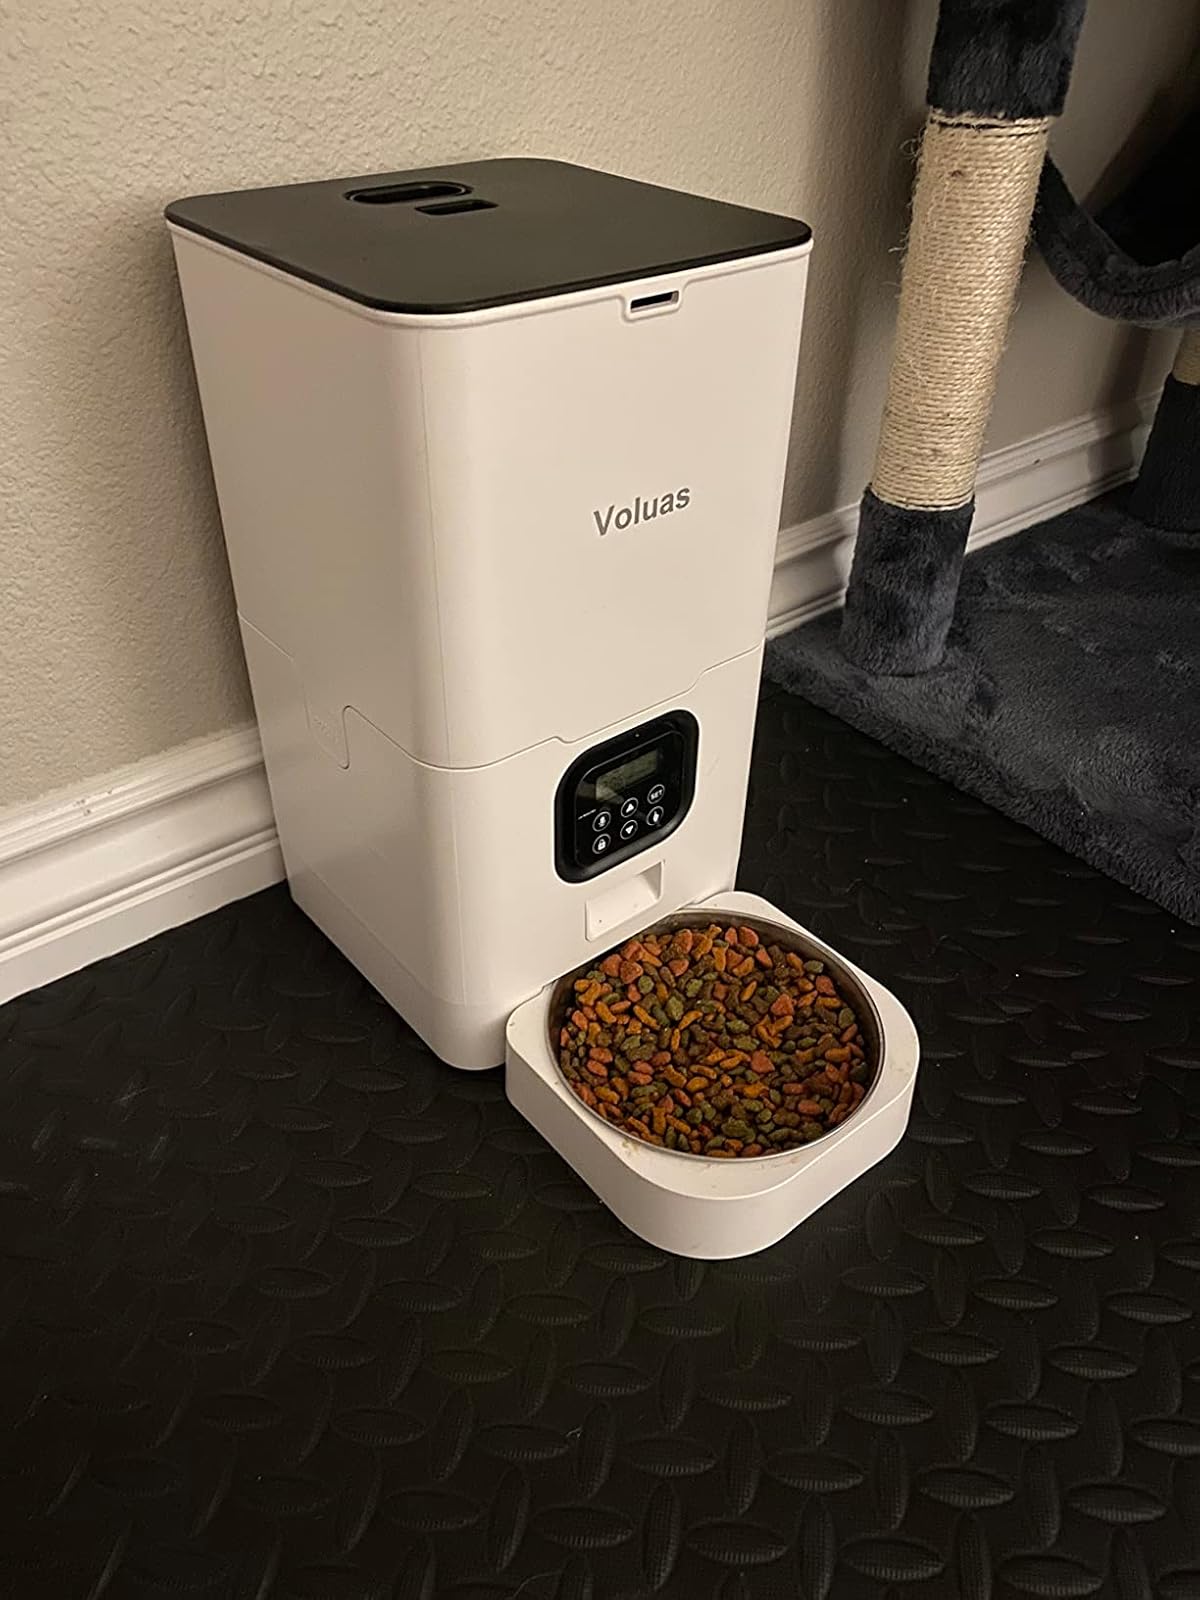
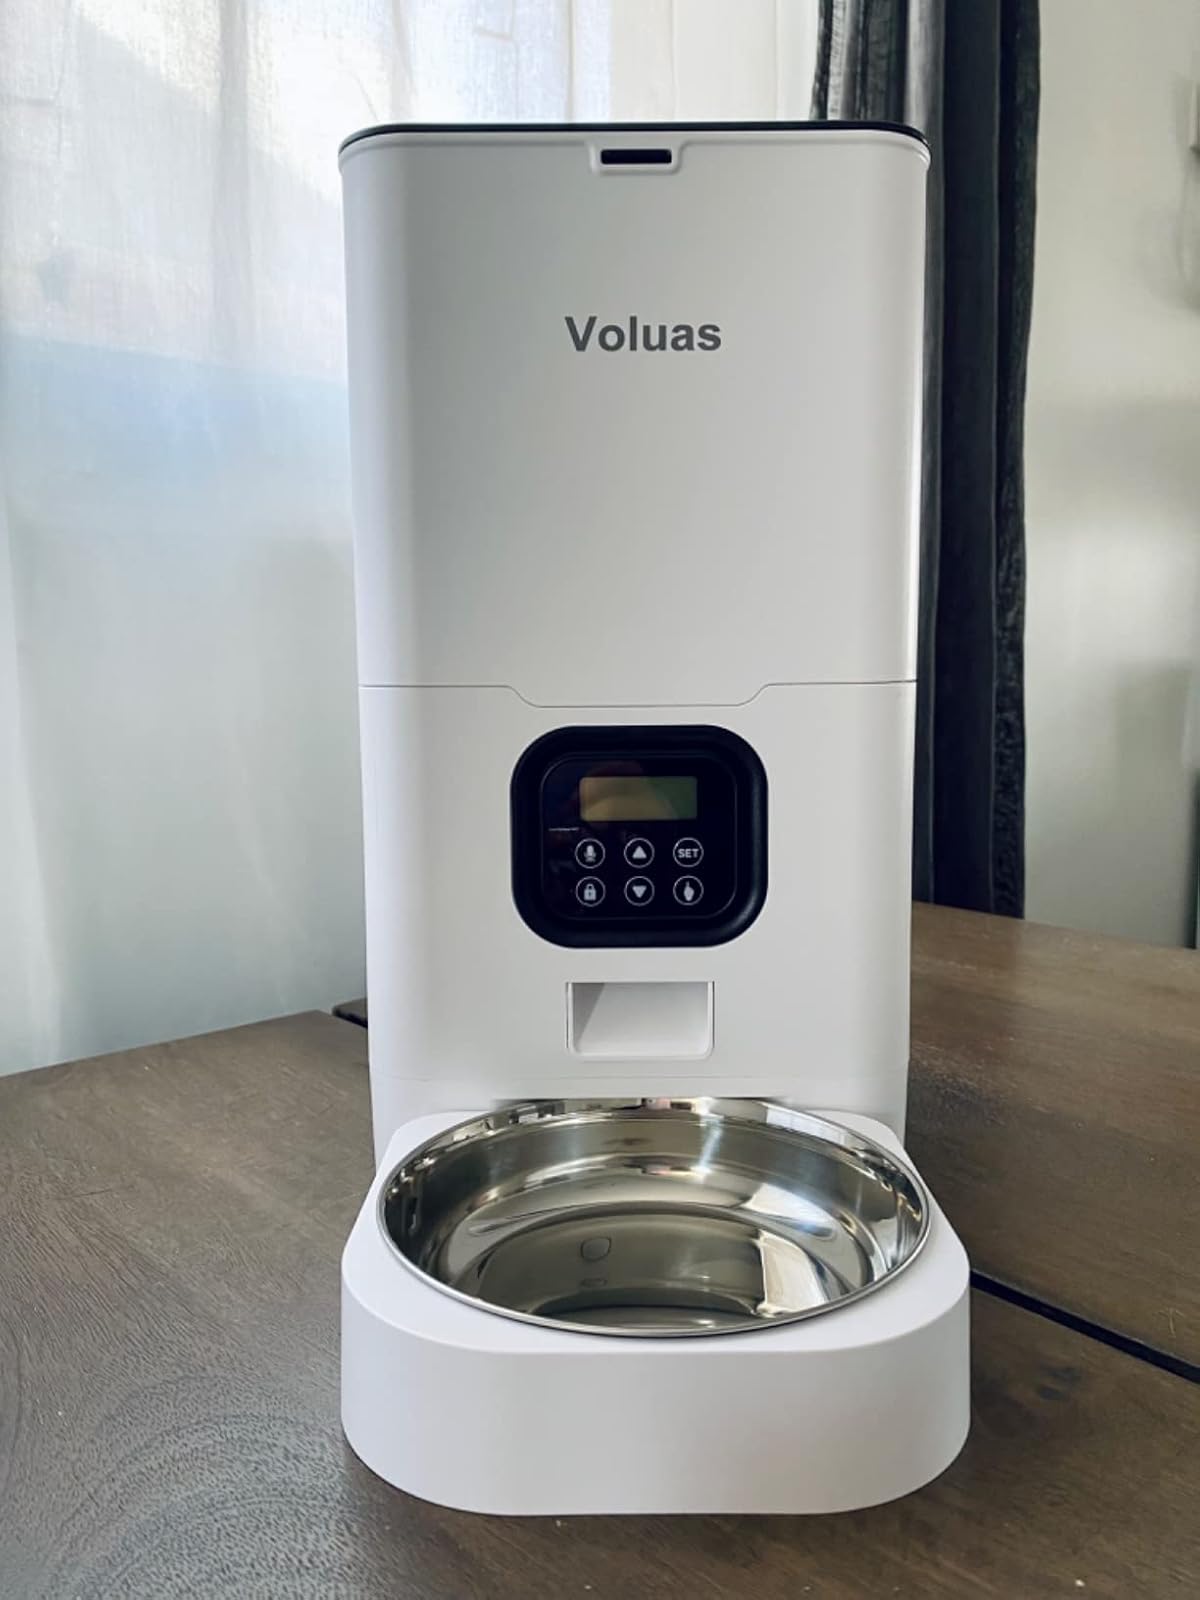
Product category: items_feeder
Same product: yes